Stefan Frei

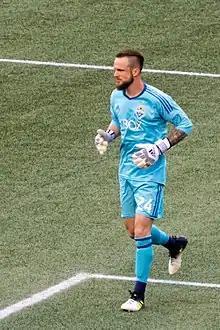
Frei in July 2017

Frei was traded to Seattle Sounders FC on 10 December 2013 in exchange for a conditional pick in the 2015 MLS SuperDraft.